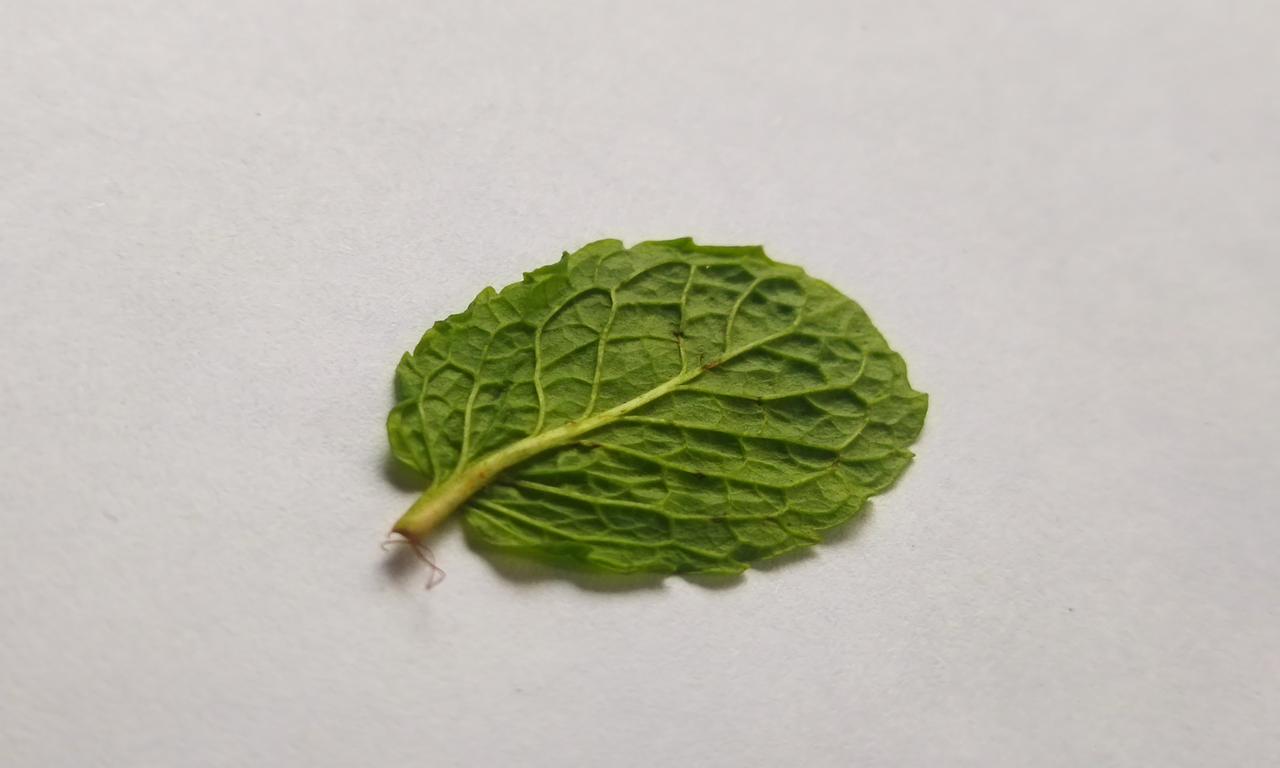
Label: Fresh